John H. Sununu

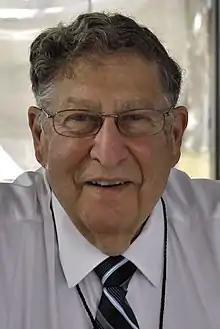
Sununu in 2015

Sununu was married to the former Nancy Hayes, with whom he had eight children, including former U.S. senator John E. Sununu and former governor of New Hampshire Chris Sununu. In recent years, he moved from Salem, New Hampshire, to Hampton Falls, New Hampshire, to be closer to relatives. He and his wife were subsequently elected as the town's honorary hog reeves and poundkeepers. The title is usually given to an unsuspecting newcomer each year.